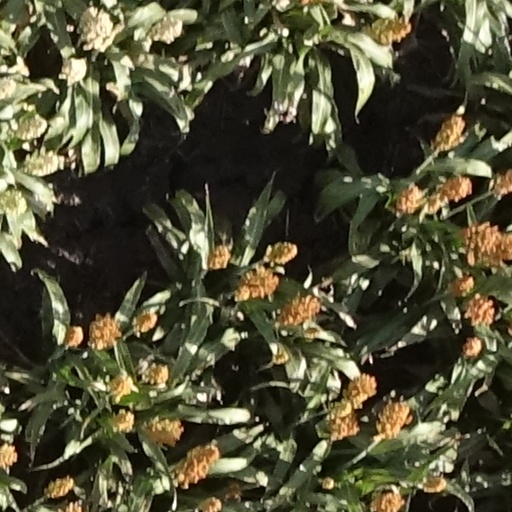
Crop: sorghum